Hesters Way

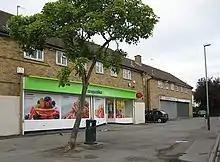
Hester's Way Post Office

Cheltenham West is an area in the western part of Cheltenham, Gloucestershire, England. It is the generic name for an area which includes the council wards of Hesters Way, Springbank, Arle, Rowanfield, Alstone, Fiddlers Green, St Mark's and some of St Peter's and the Moors.